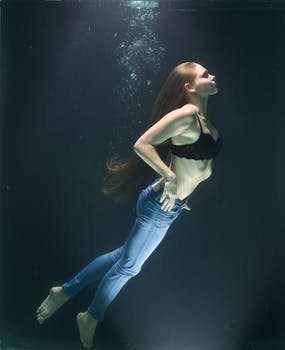
Label: No Watermark